Gustavus Hindman Miller

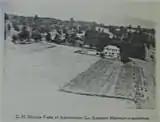
G. H. Miller Farm at Kensington, Ga. (Lookout Mountain in background.)

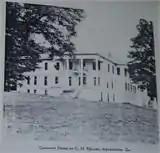
Country Home of G. H. Miller, Kensington, Ga.

Gustavus Hindman Miller died on December 12, 1929, age 72 years old, at the home of his daughter, Mrs. George Blackwell Smith, on Lookout Mountain, Tennessee. The cause of death was an anginal attack. Survivors were the widow, Miss Nancy Tennessee Jameson, two daughters, Mrs. George Blackwell Smith of Chattanooga City, Miss Oscar Handly of Knoxville, a son, Felix G. Miller and three sisters. He was buried at Forest Hills Cemetery on the 13th December, 1929. Funeral services were held from the home.